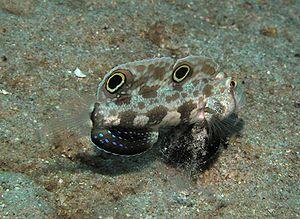
Le Gobie à deux ocelles ou Gobie aux yeux de crabe est une espèce de poissons marins appartenant à la grande famille des Gobiidés. C'est l'unique espèce de son genre Signigobius.
Les Gobiidés forment une famille de poissons appartenant au sous-ordre des Gobioidei, et comprenant la plupart des espèces de Gobies.